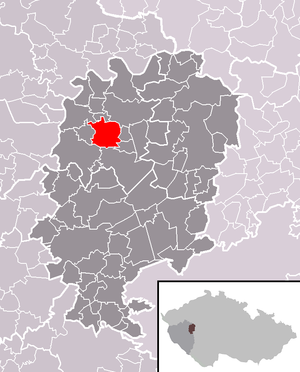
Radnice est une ville du district de Rokycany, dans la région de Plzeň, en République tchèque. Sa population s'élevait à 1 798 habitants en 2018.